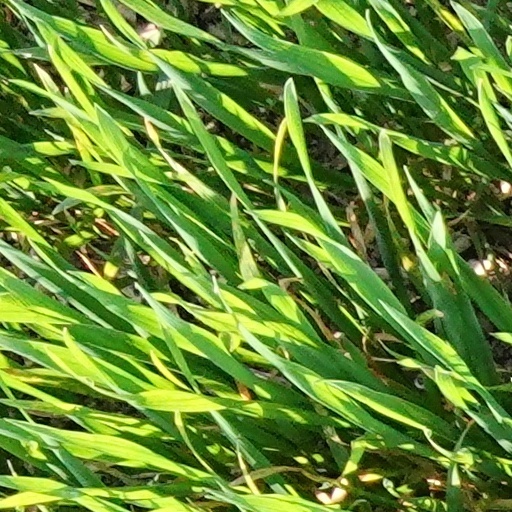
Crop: wheat